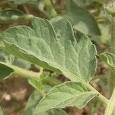
Crop: Tomato
Condition: healthy-leaf